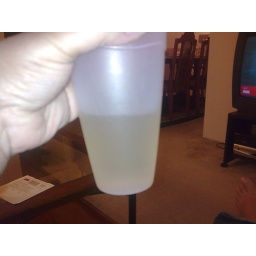
Wine in a plastic cup